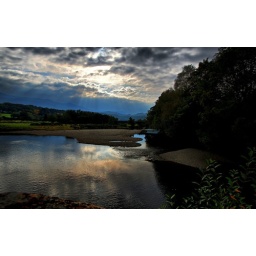
Taken from bridge near Cymer Abbey, Wales. The sun was playing with the clouds